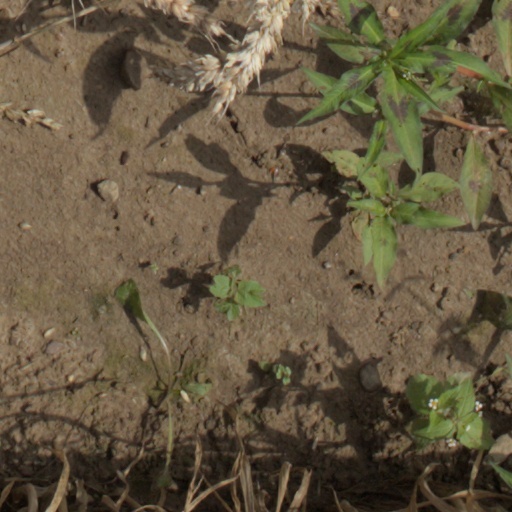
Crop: wheat